Wrigley Company

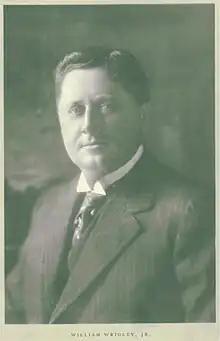
William Wrigley Jr., the founder of the Wrigley company

The company was founded on April 1, 1891, in Chicago, Illinois by William Wrigley Jr. Wrigley's gum was traditionally made out of chicle, sourced largely from Central America. In 1952, in response to Decree 900, land reforms attempting to end feudal working conditions for peasant farmers in Guatemala, Wrigley's discontinued purchasing chicle from that country.